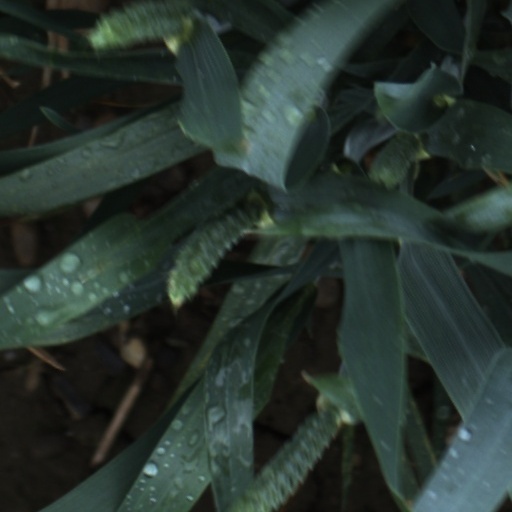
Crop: wheat